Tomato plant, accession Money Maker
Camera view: horizontal (90 deg, fisheye); turntable rotation: 60 degrees
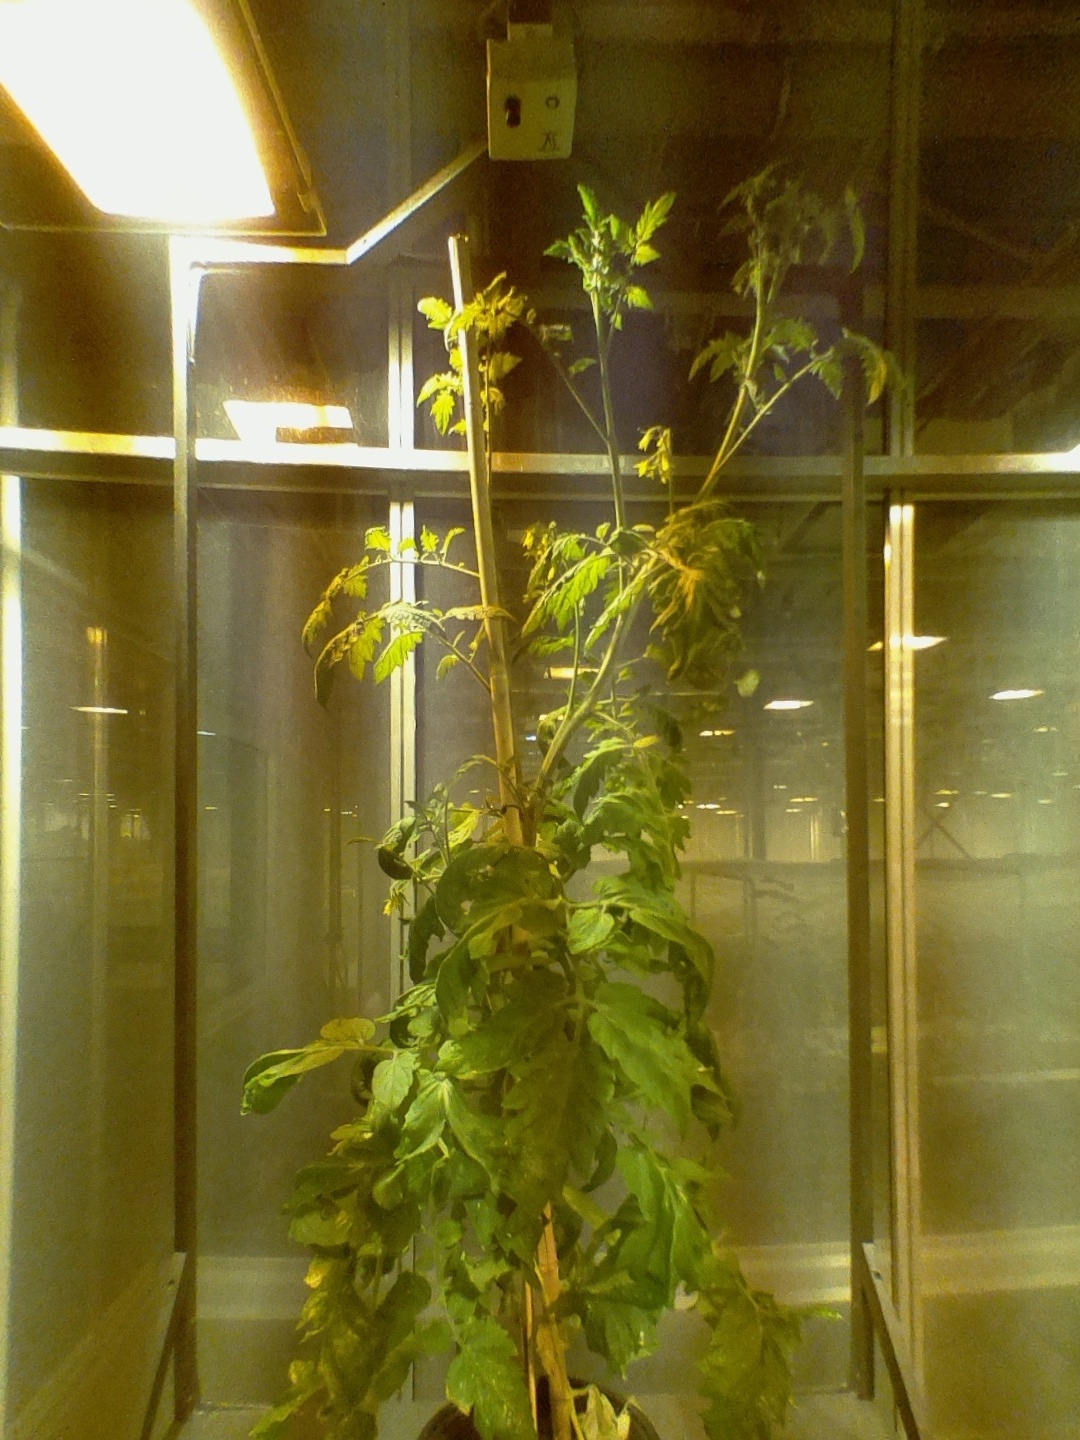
BBCH growth stage 73: 30%-40% of final fruit size